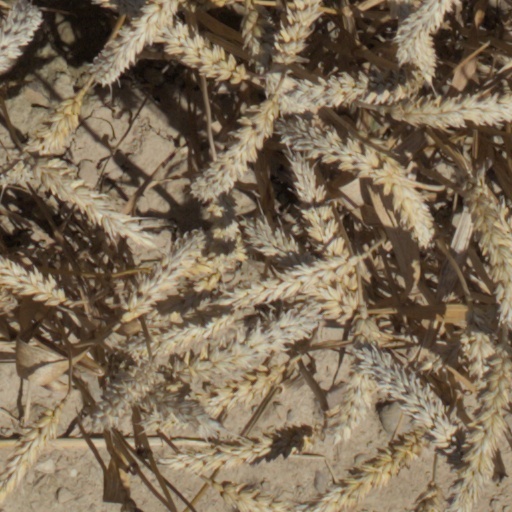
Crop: wheat